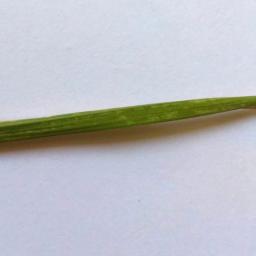
Label: Rice___Healthy